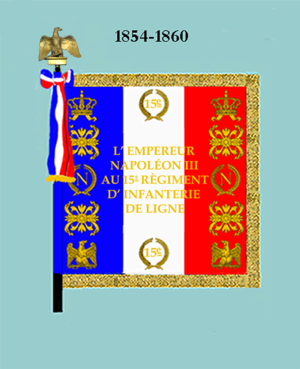
Le 15ᵉ régiment d'infanterie est un régiment d'infanterie de l'Armée de terre française créé sous la Révolution à partir du régiment de Béarn, un régiment français d'Ancien Régime.